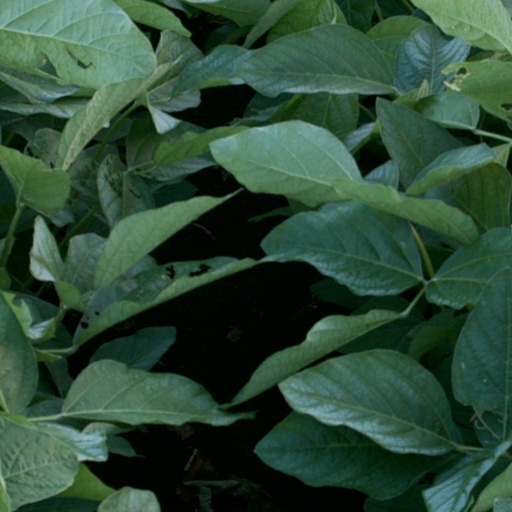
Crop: soybean